Pontresina

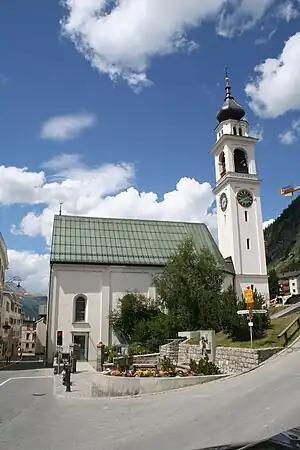
Reformed church of Niculò/Nikolaus, built in 1640, rebuilt in 1718, tower from 1887.

Pontresina has an area, , of . Of this area, 16.7% is used for agricultural purposes, while 8.8% is forested. Of the rest of the land, 1.6% is settled (buildings or roads) and the remainder (72.9%) is non-productive (rivers, glaciers or mountains).